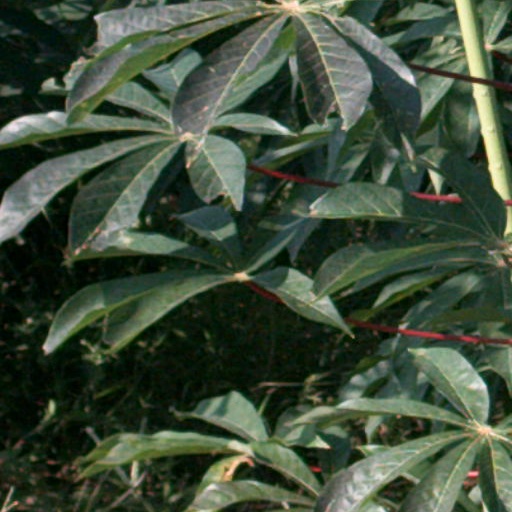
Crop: cassava